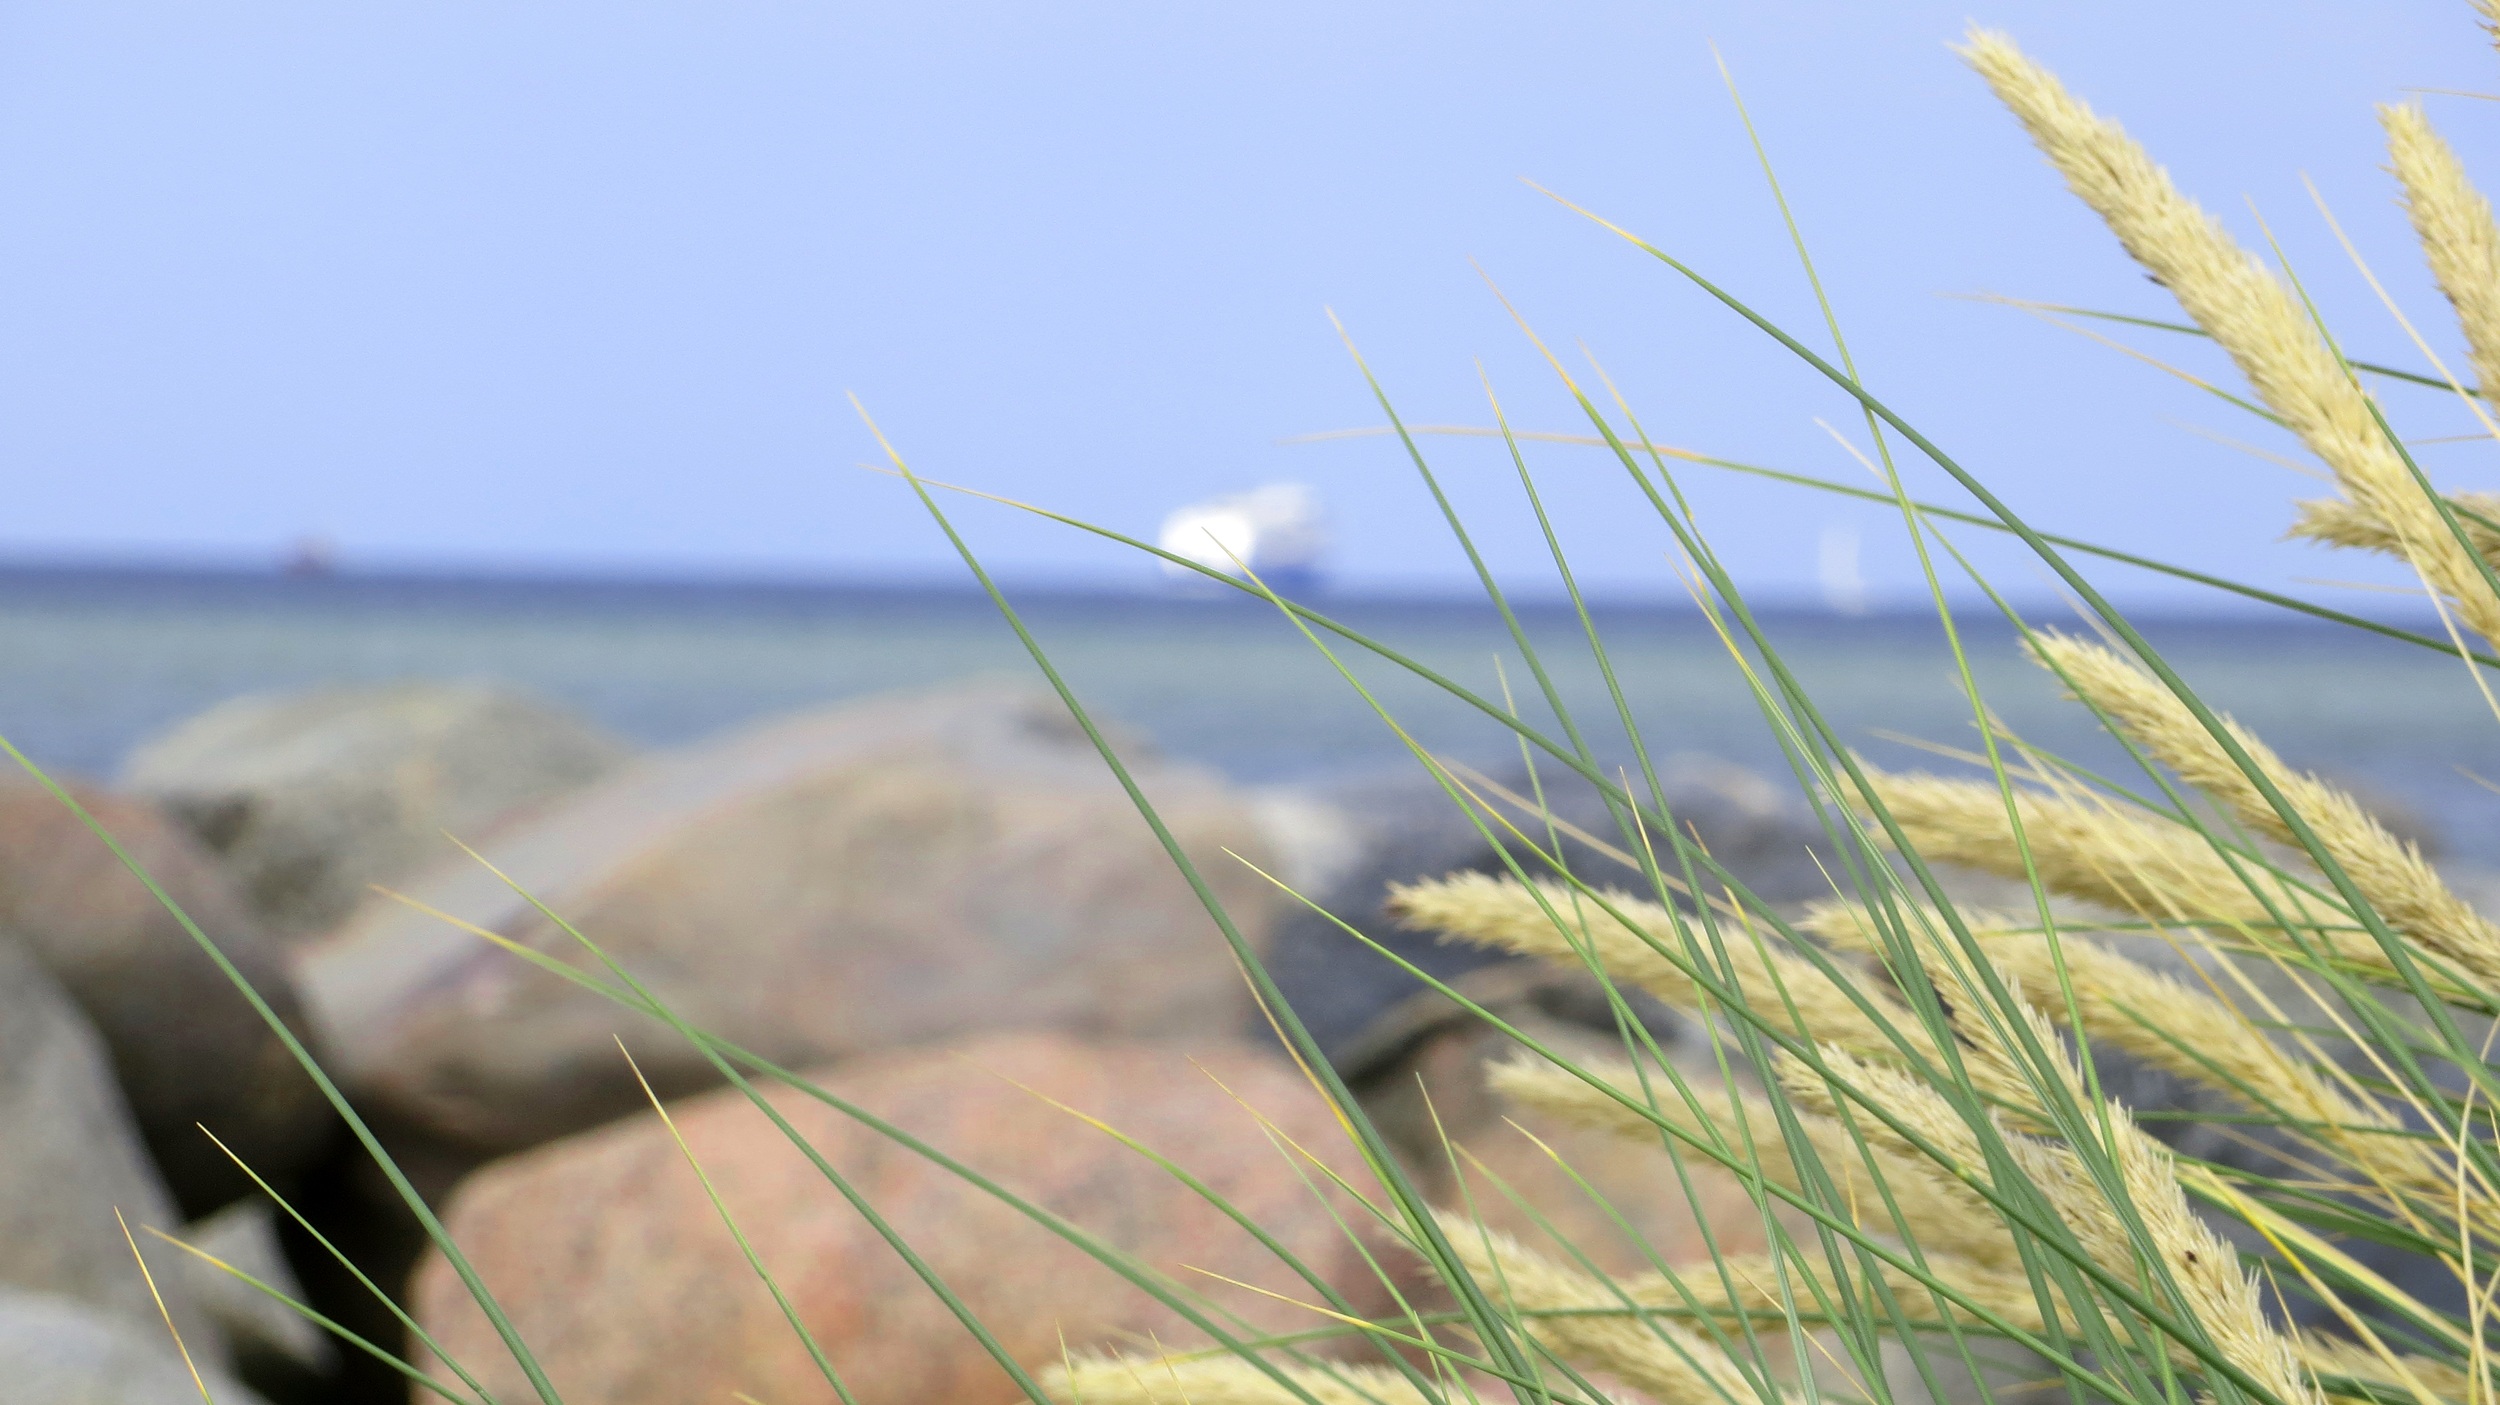
beach, sea, coast, nature, grass, rock, plant, field, meadow, prairie, sunlight, flower, lake, wind, ship, travel, holiday, holidays, grassland, wanderlust, ecosystem, distant, longing, out of focus, grass family, phragmites